Juicio Final (2019)

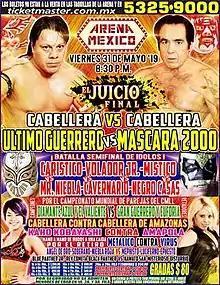
Official poster listing all seven matches

"Juicio Final" (2019) (Spanish for "Final Judgement" 2019) was a professional wrestling supercard produced by Consejo Mundial de Lucha Libre (CMLL), which took take place on May 31, 2019, at Arena México in Mexico City, Mexico. The 2019 Juicio Final event was the fifteenth event promoted under the Juicio Final chronology.